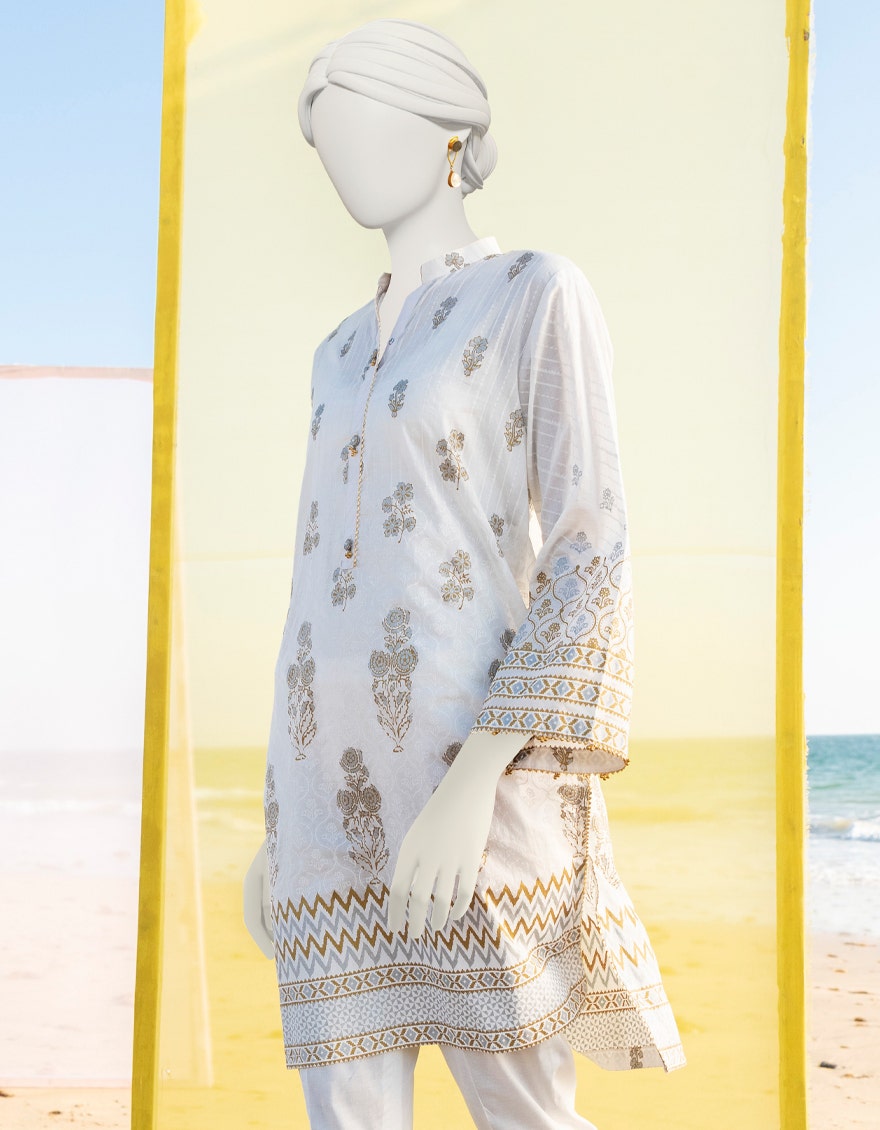
ivory gold embroidered tunic